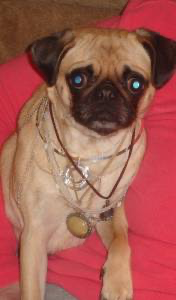
Animal: dog
Breed: pug